Cirque Medrano

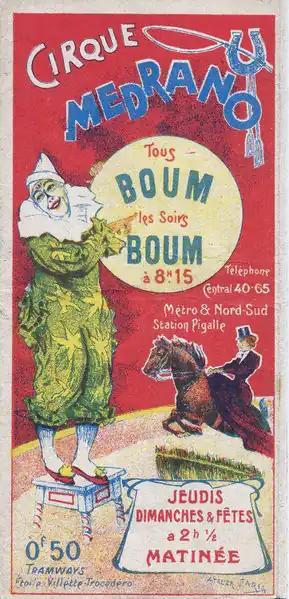
Cirque Medrano's program cover by Cândido de Faria (c. 1900)

Gerónimo Medrano successfully revived the circus of the Boulevard de Rochechouart. It remained a meeting point for artists: Picasso, Braque, Kees van Dongen were regulars. Medrano managed the circus until his death in 1912. Then, his wife, Berthe (née Perrin,1876-1920), took over the circus, and gave the artistic management to Rodolphe Bonten, a former acrobat. Gerónimo and Berthe had a son, Jérôme Medrano (1907-1998), who was five years old when his father died. To ensure her son's future, Berthe, whose health was deteriorating, remarried with Rodolphe Bonten. Jérôme was given a formal education in elite schools that had not much to do with the circus.